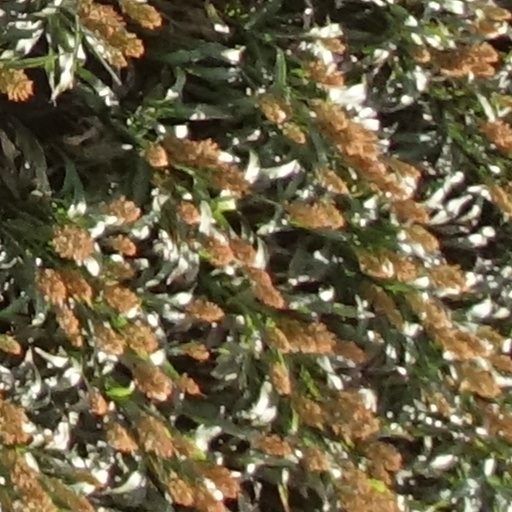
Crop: sorghum